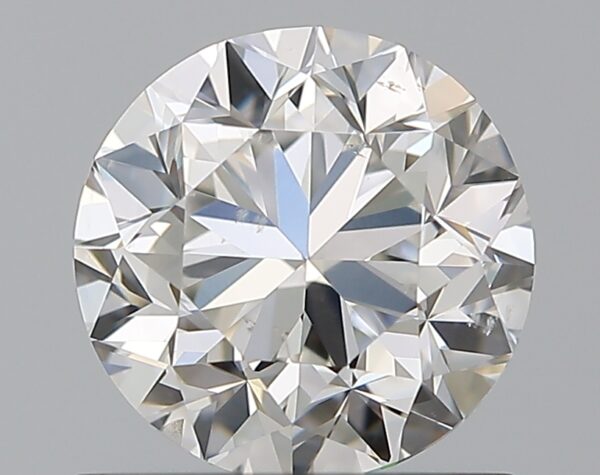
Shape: round
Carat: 1
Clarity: SI1
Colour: G
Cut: GD
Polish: EX
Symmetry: VG
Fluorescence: N
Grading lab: GIA
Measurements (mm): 6.07 x 6.15 x 4.06